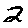
Label: 2